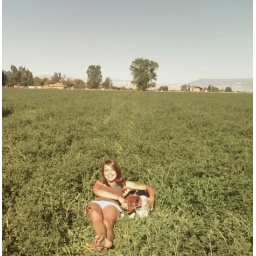
my dog and i laying in my field